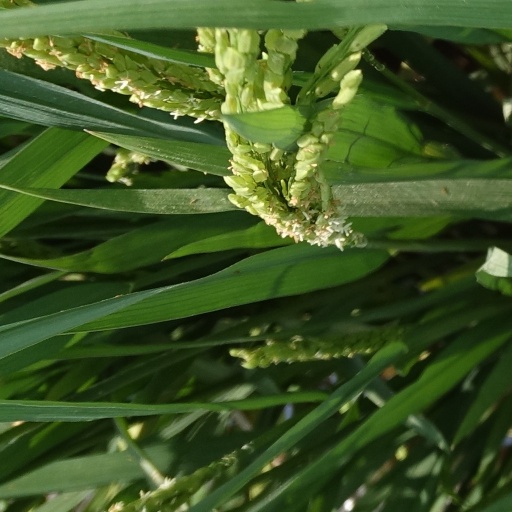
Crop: rice